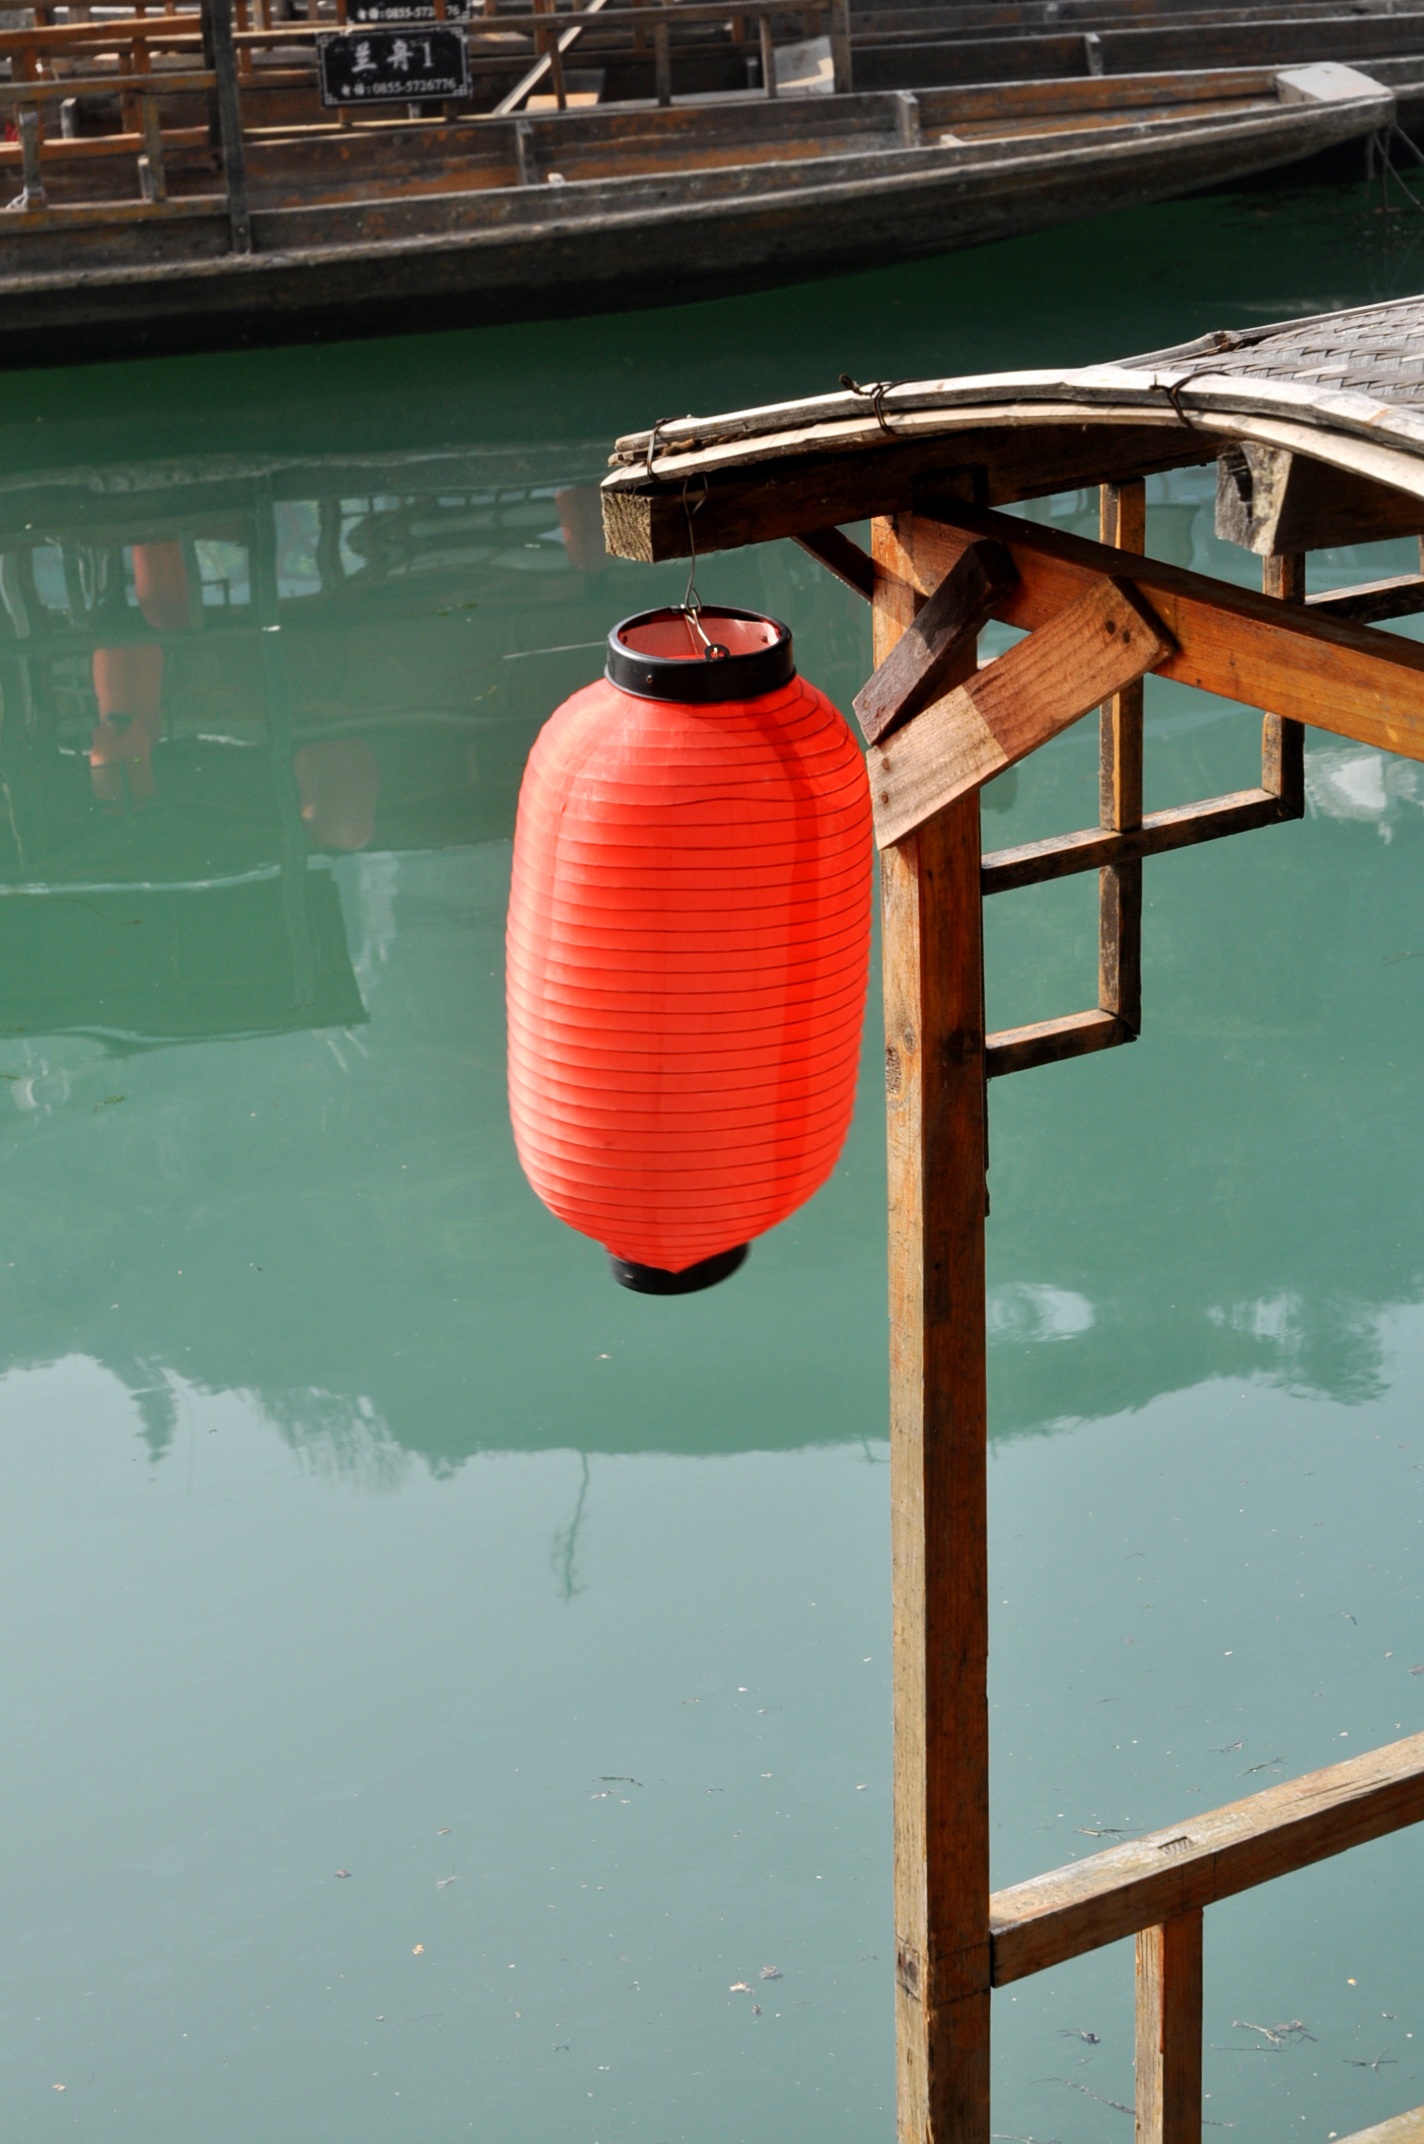
water, lake, ship, reflection, red, vehicle, color, blue, china, red lantern, red paper lanterns